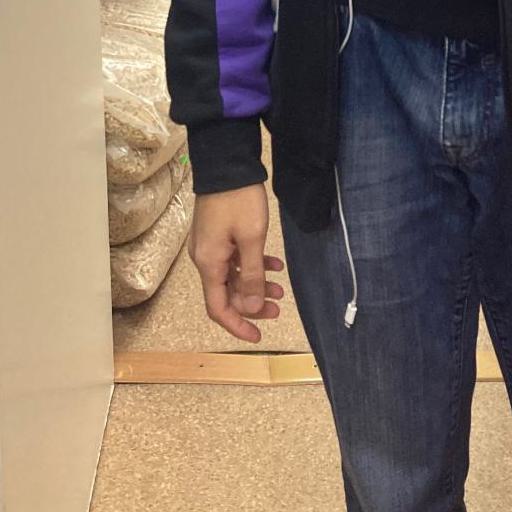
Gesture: no_gesture